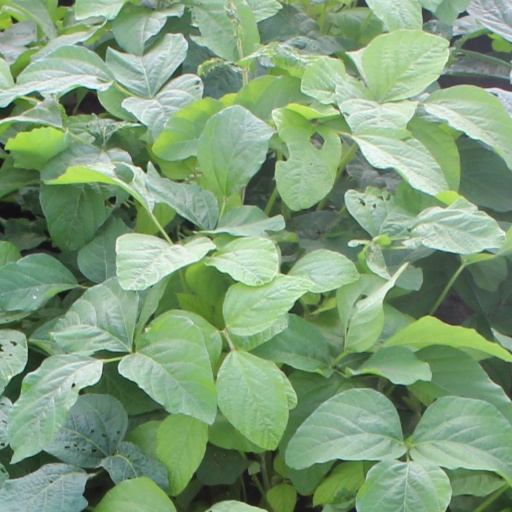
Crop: soybean